Ernestine Lambriquet

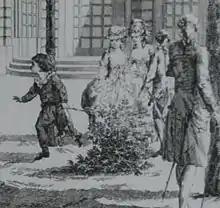
Marie Thérèse of France with Ernestine Lambriquet at Petit Trianon (c. 1789).

Having been an intimate of the royal family for years, she was formally adopted by the royal couple on 9 November 1788, after the death of her mother, and awarded a pension of 12,000 livres by the king. Marie Antoinette called her "Ernestine" from a character in a novel by Marie Jeanne Riccoboni.